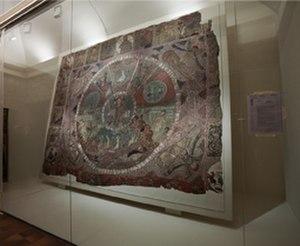
Tapis de la Création, XI – XIIème siècle, tapisserie, 365 × 470 cm, Cathédrale de Gérone, Gérone. Italiano: Arazzo della Creazione, XI – XII secolo, arazzo, 365 × 470 cm, Cattedrale di Girona, Girona.